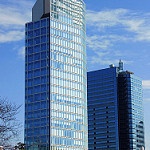
Scene: Outdoor